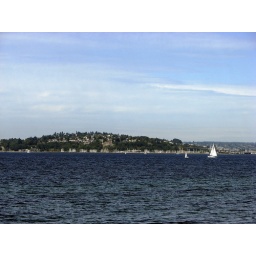
Magnolia in the distance. The clouds are building